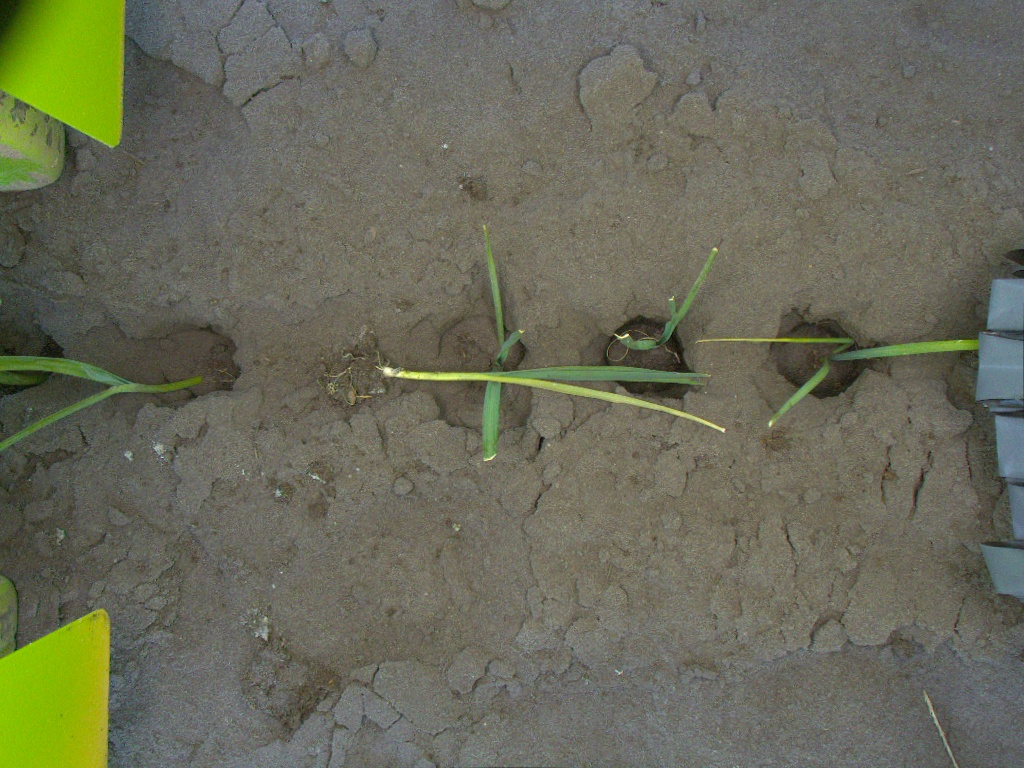
Crop: leek
Objects: stem_leek, stem_leek, stem_leek, stem_leek, stem_leek, stem_leek, leek, leek, leek, leek, leek